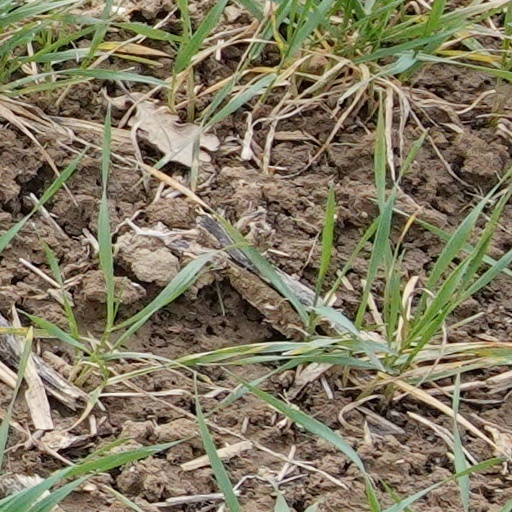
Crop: wheat